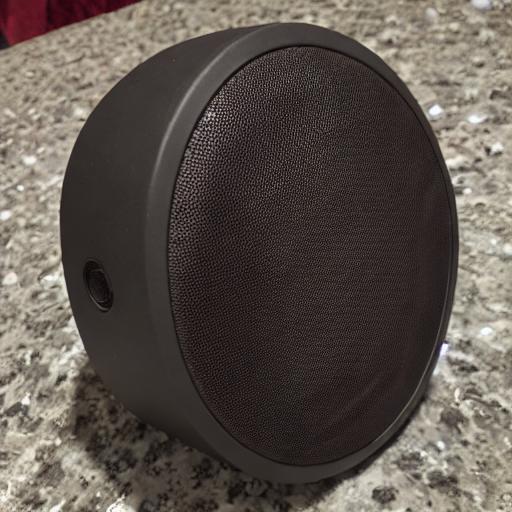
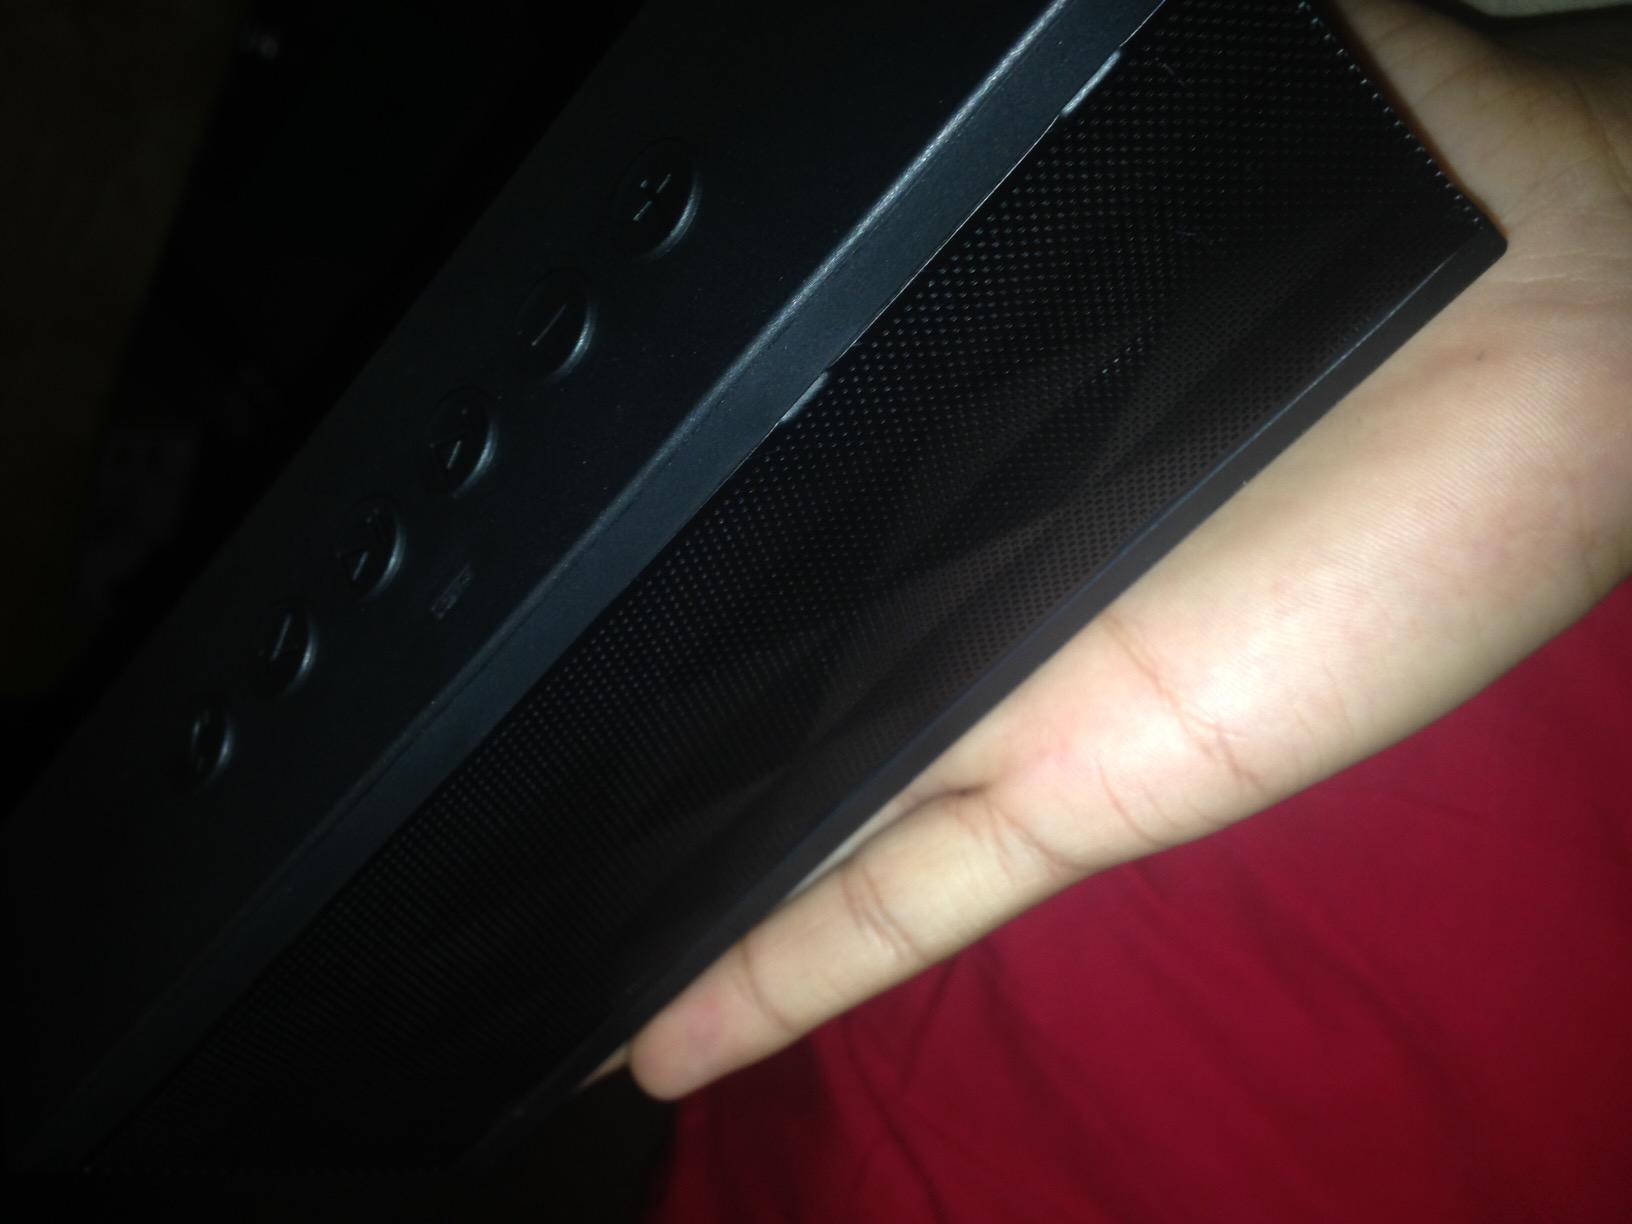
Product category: speaker
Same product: no